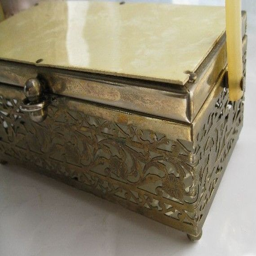
i want this for a jewelry box .